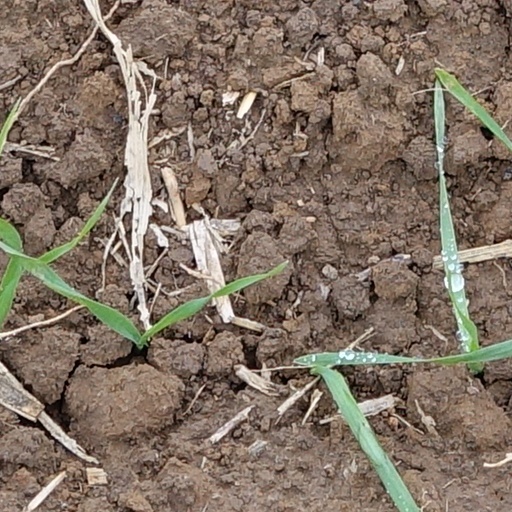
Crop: wheat